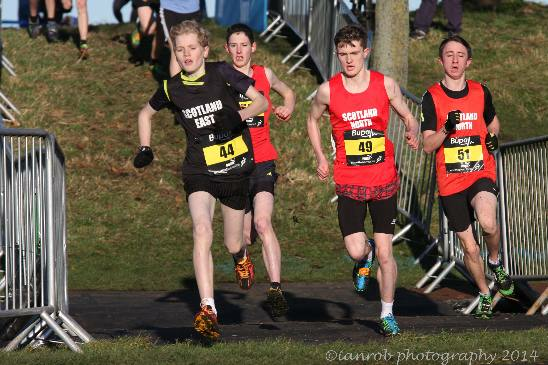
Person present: Yes